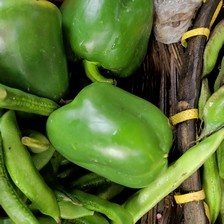
Label: capsicum